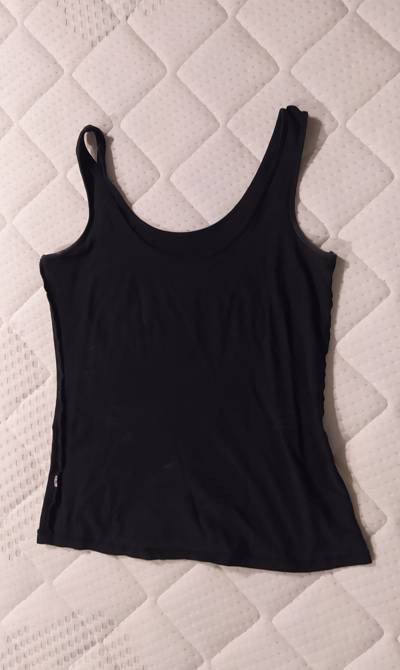
Waste category: clothes